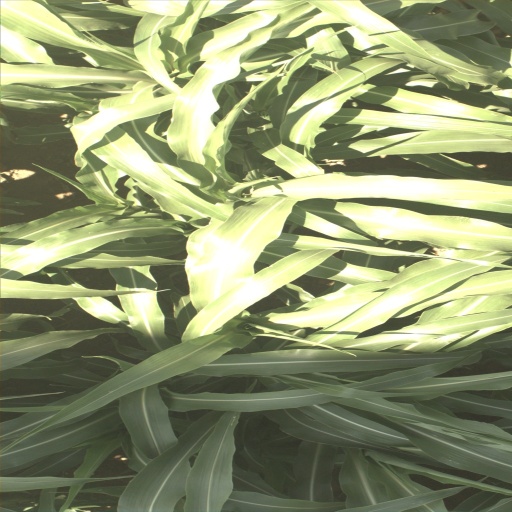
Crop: sorghum